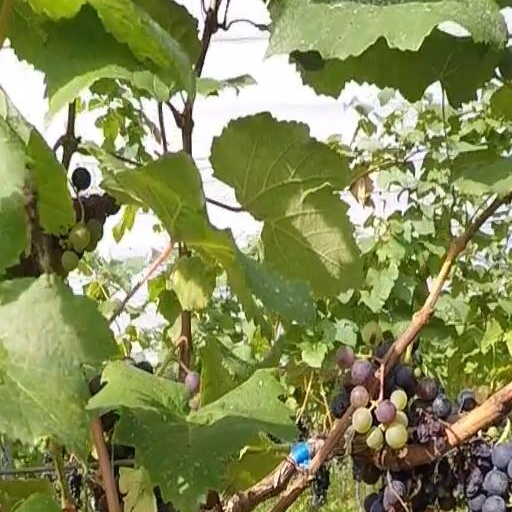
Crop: grape